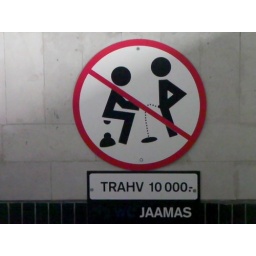
Crazy sign at the train station in Tallinn.